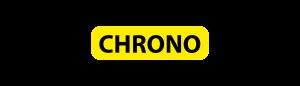
Les autobus de Grenoble sont un réseau de 45 lignes régulières exploitées par la Sémitag en complément du tramway de Grenoble et desservant l'ensemble des communes de la Métro. Ce réseau est toutefois épaulé par 16 lignes de bus du réseau interurbain de l'Isère dans le périmètre de transport urbain de la Sémitag.